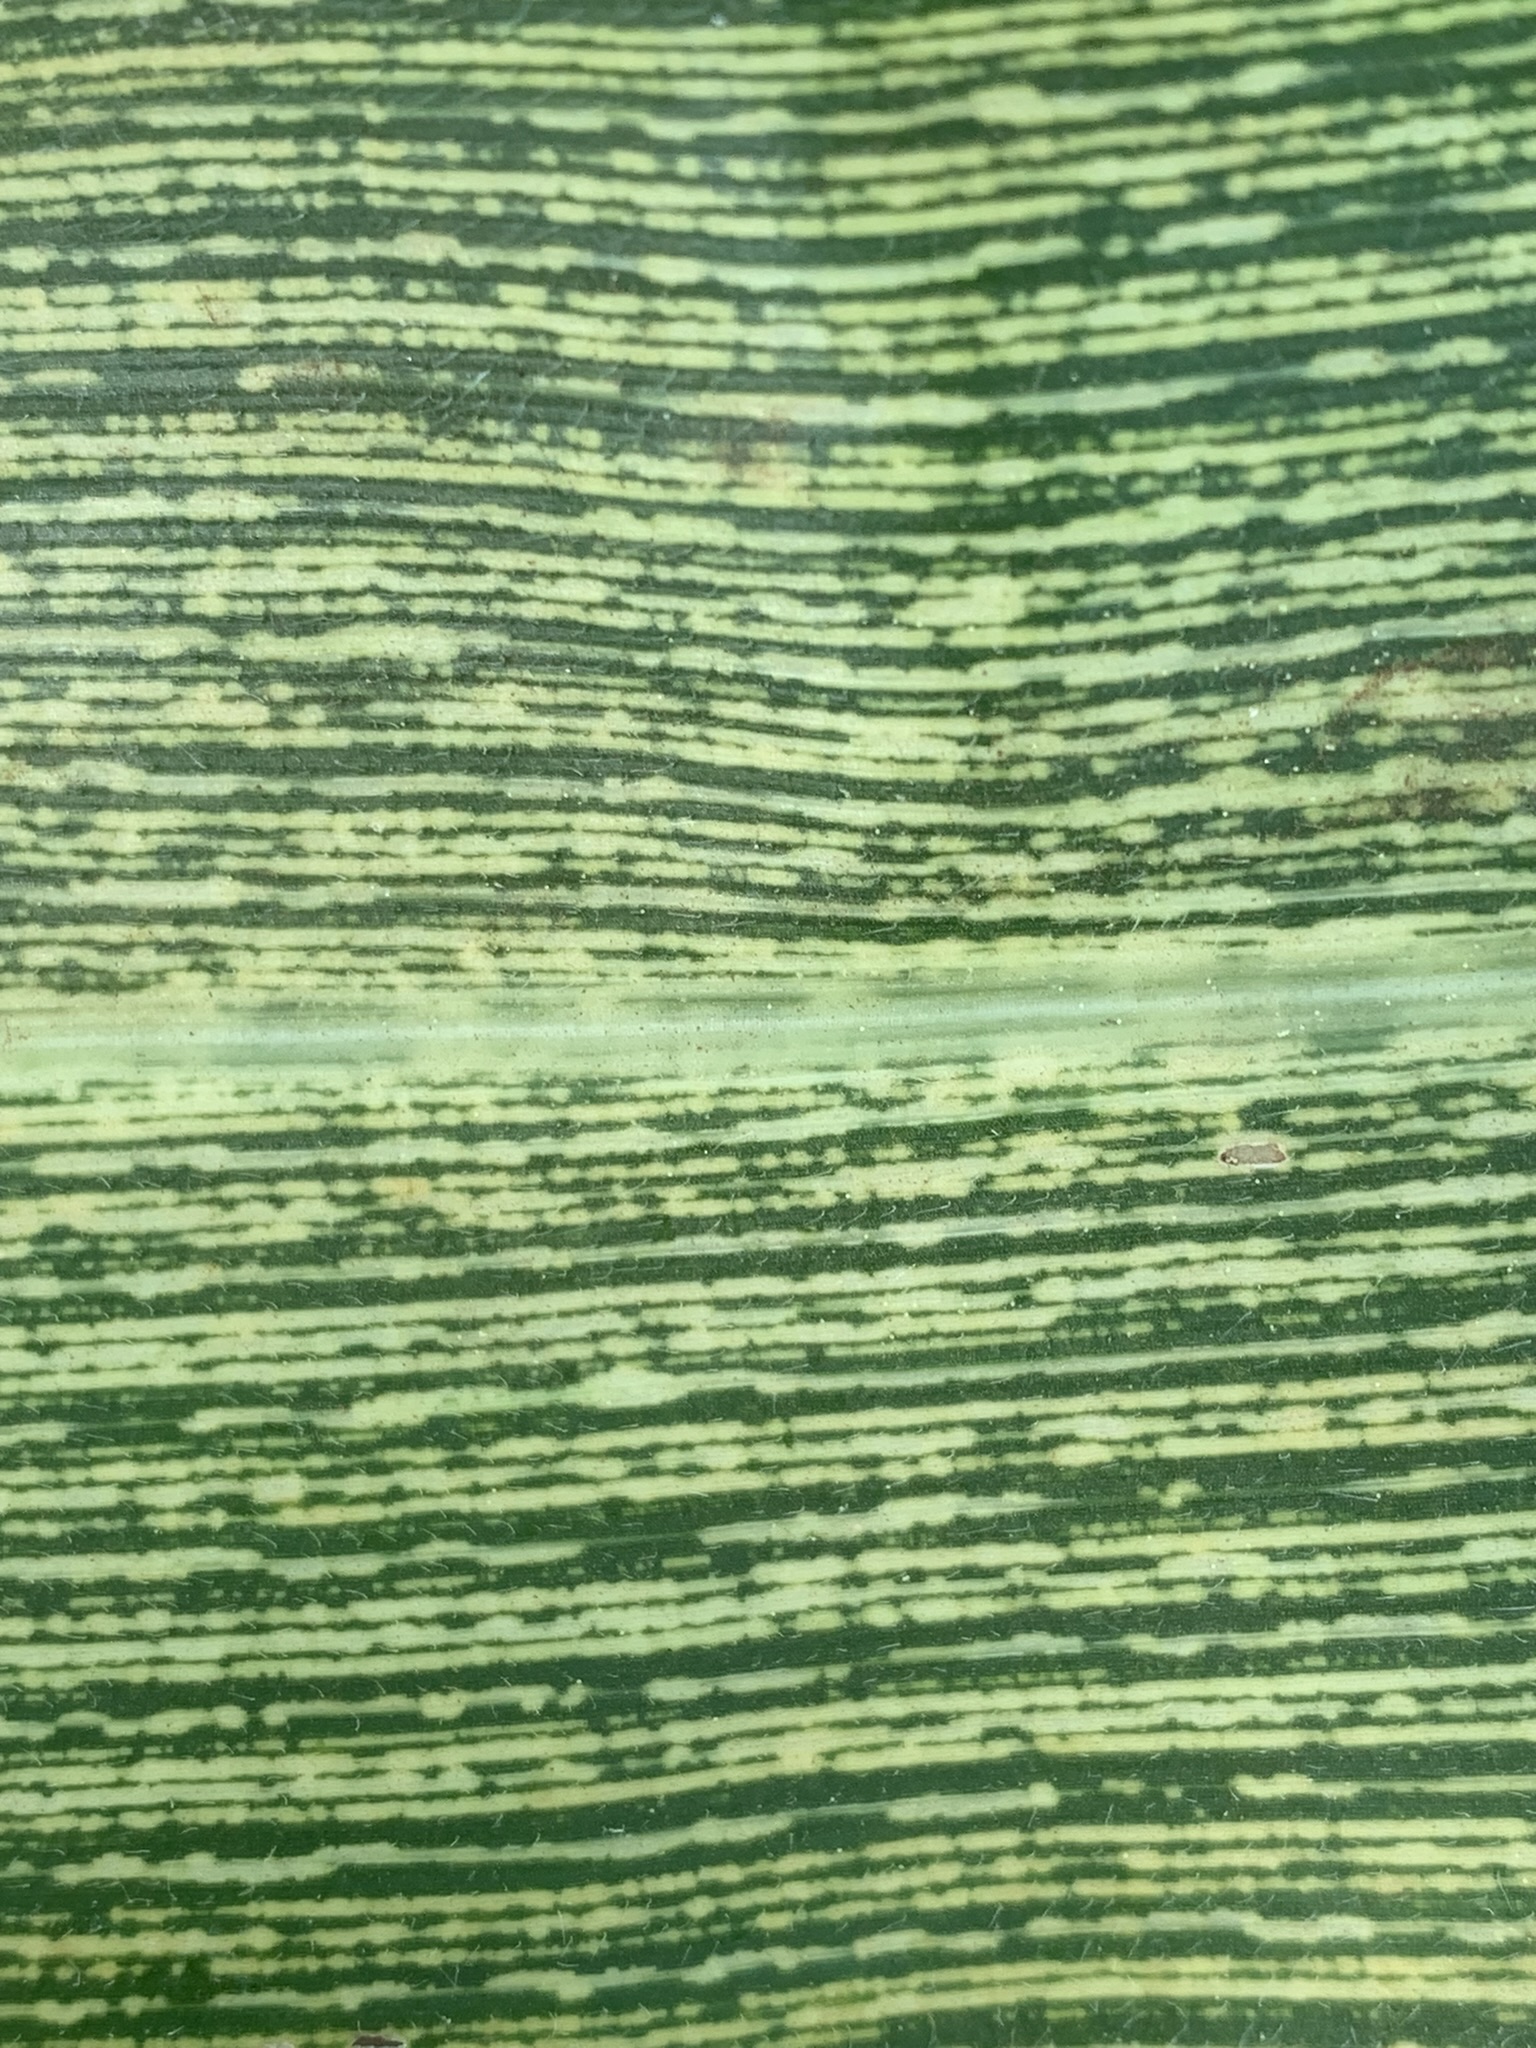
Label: MSV